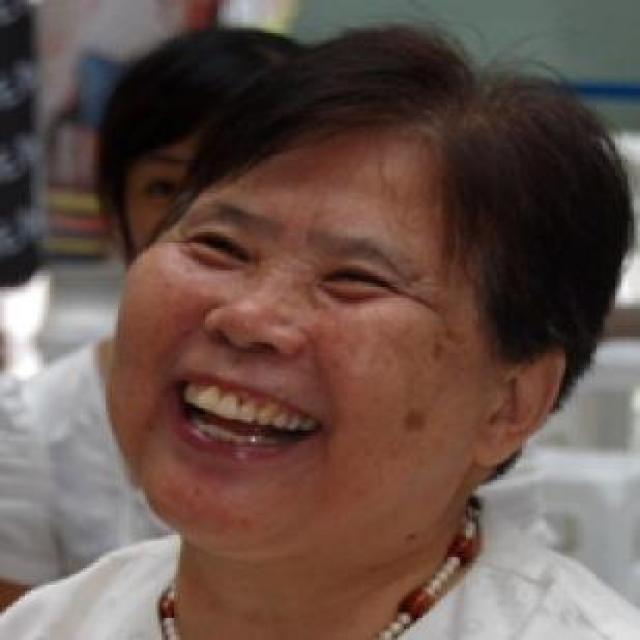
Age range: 65+